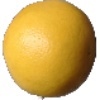
Label: Grapefruit White 1